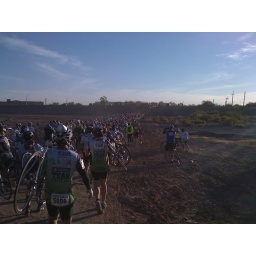
Passing over dry river bed